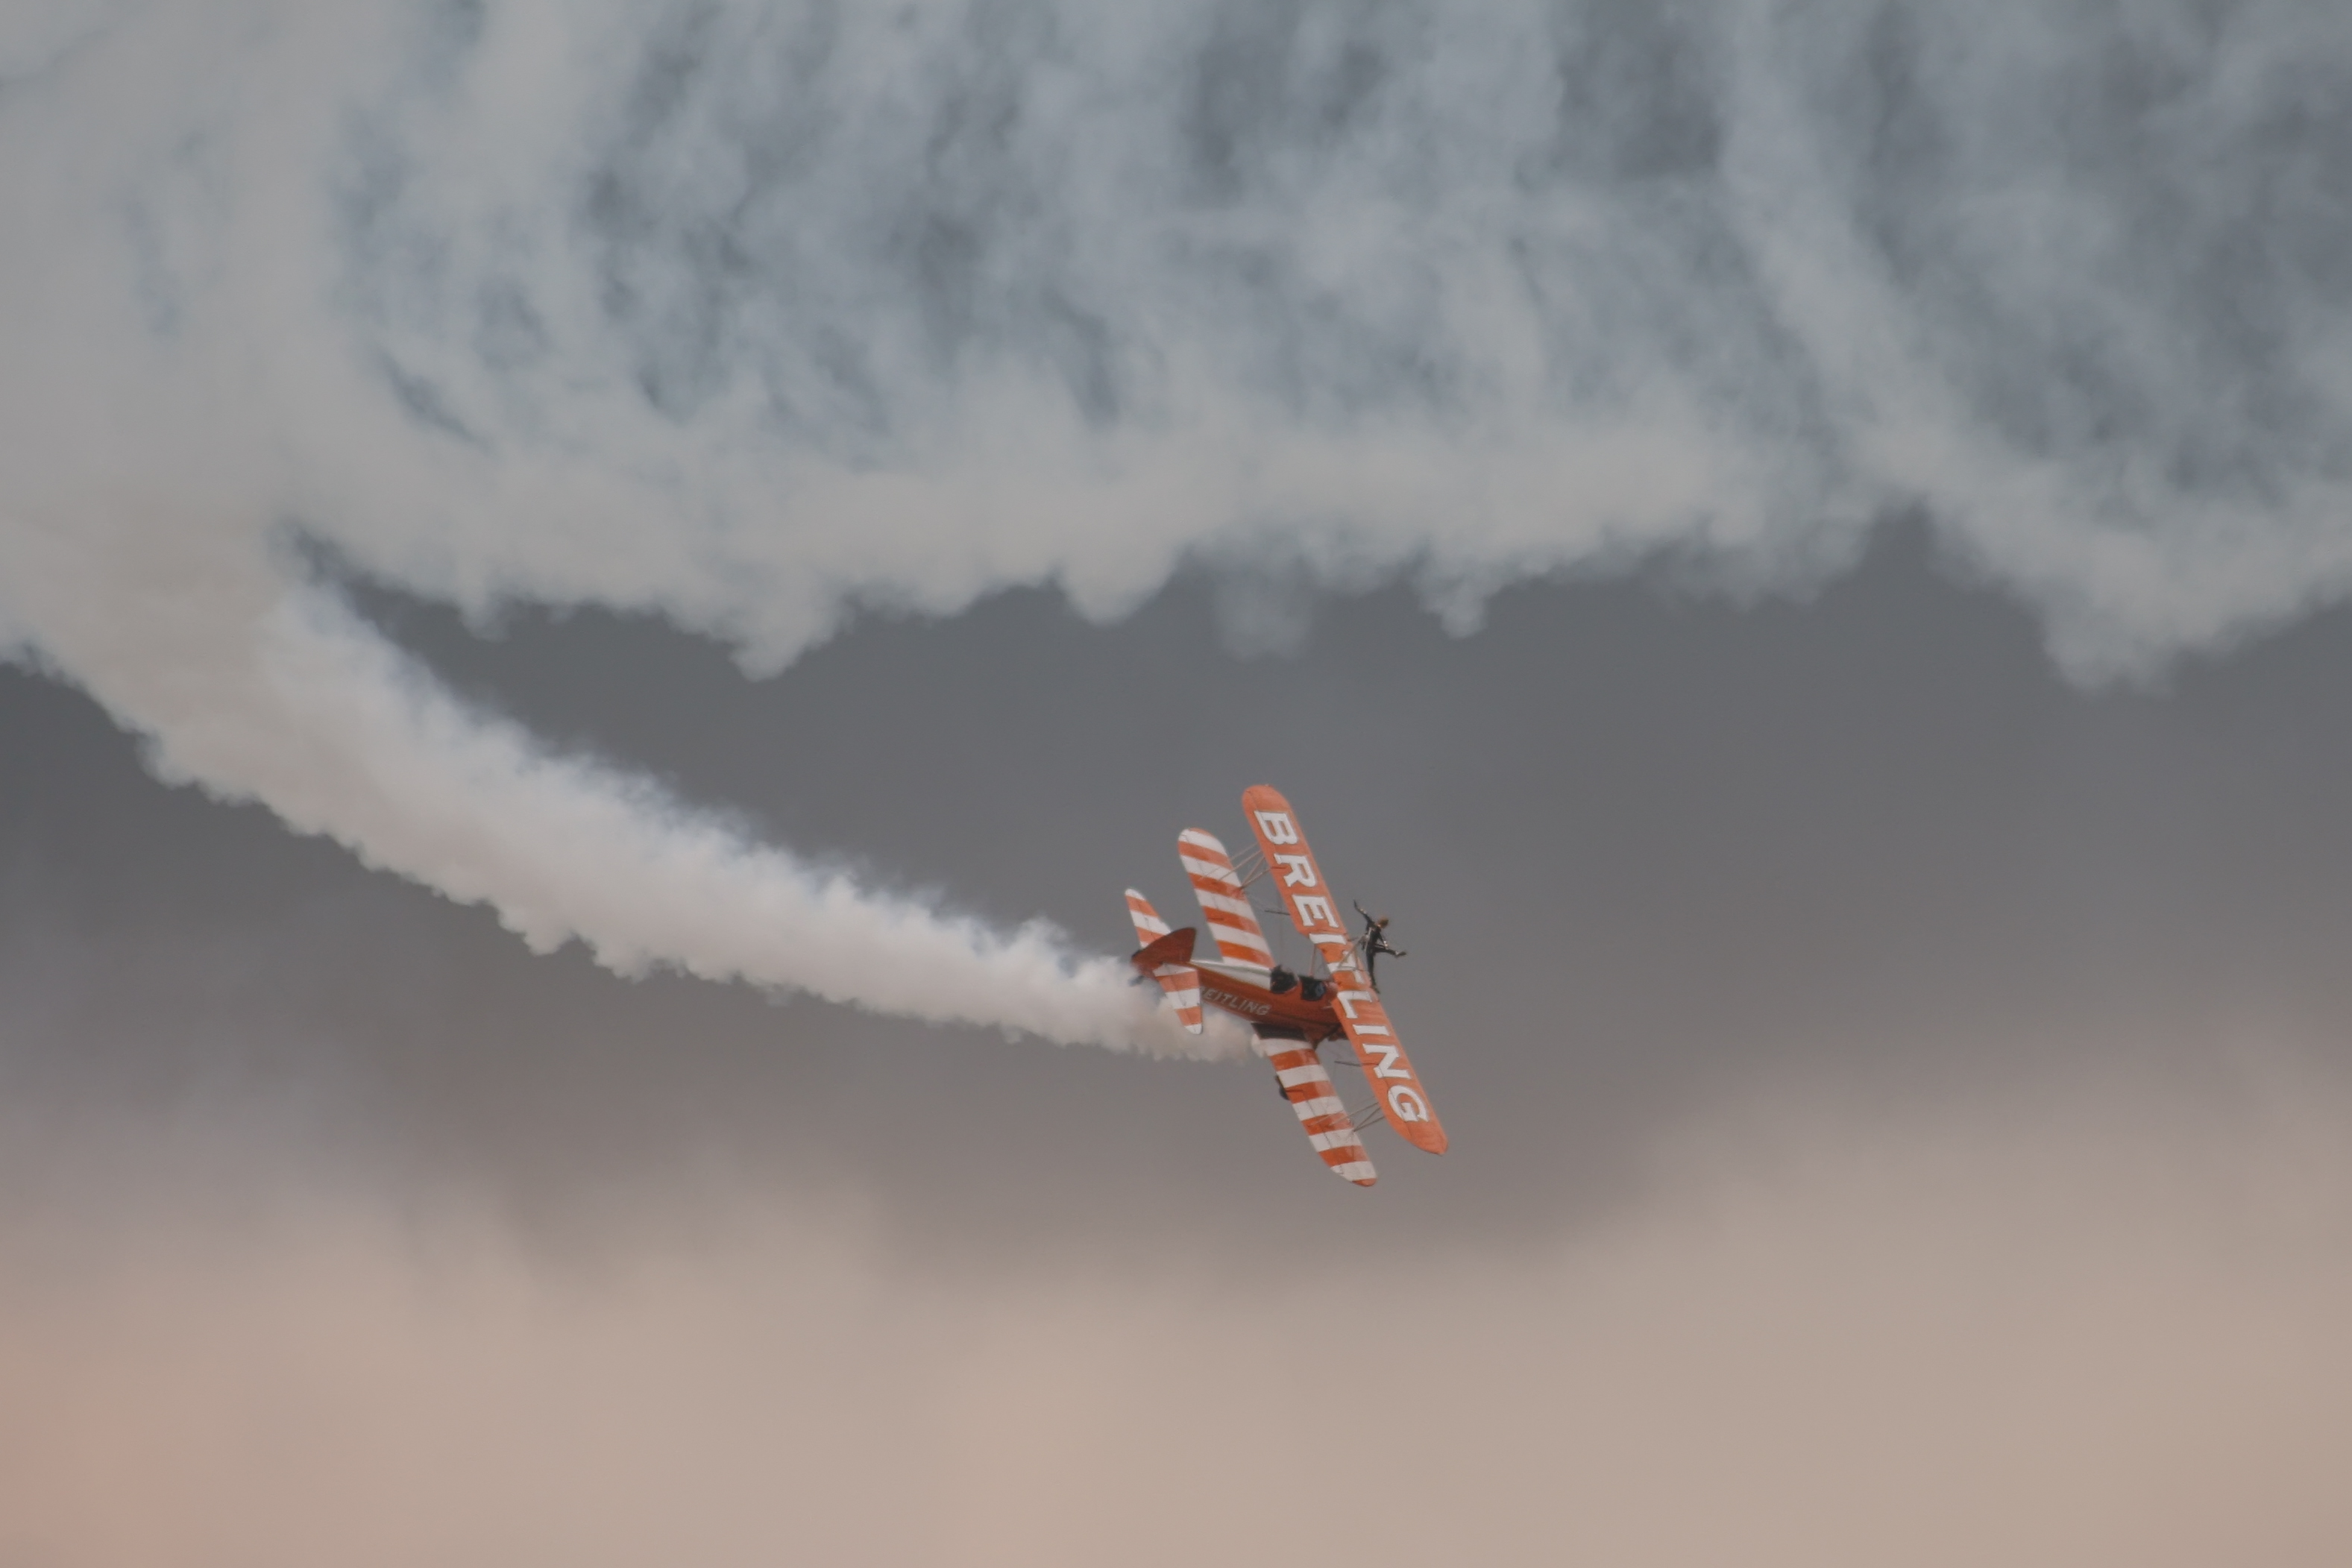
wing, cloud, sky, trail, white, smoke, airplane, plane, aircraft, orange, vehicle, flight, overcast, grey, 2014, banking, airshow, biplane, breitlingwingwalkers, farnborough, farnboroughairshow, breitling, wingwalkers, farnboroughairshow2014, air show, aerobatics, atmosphere of earth, geological phenomenon